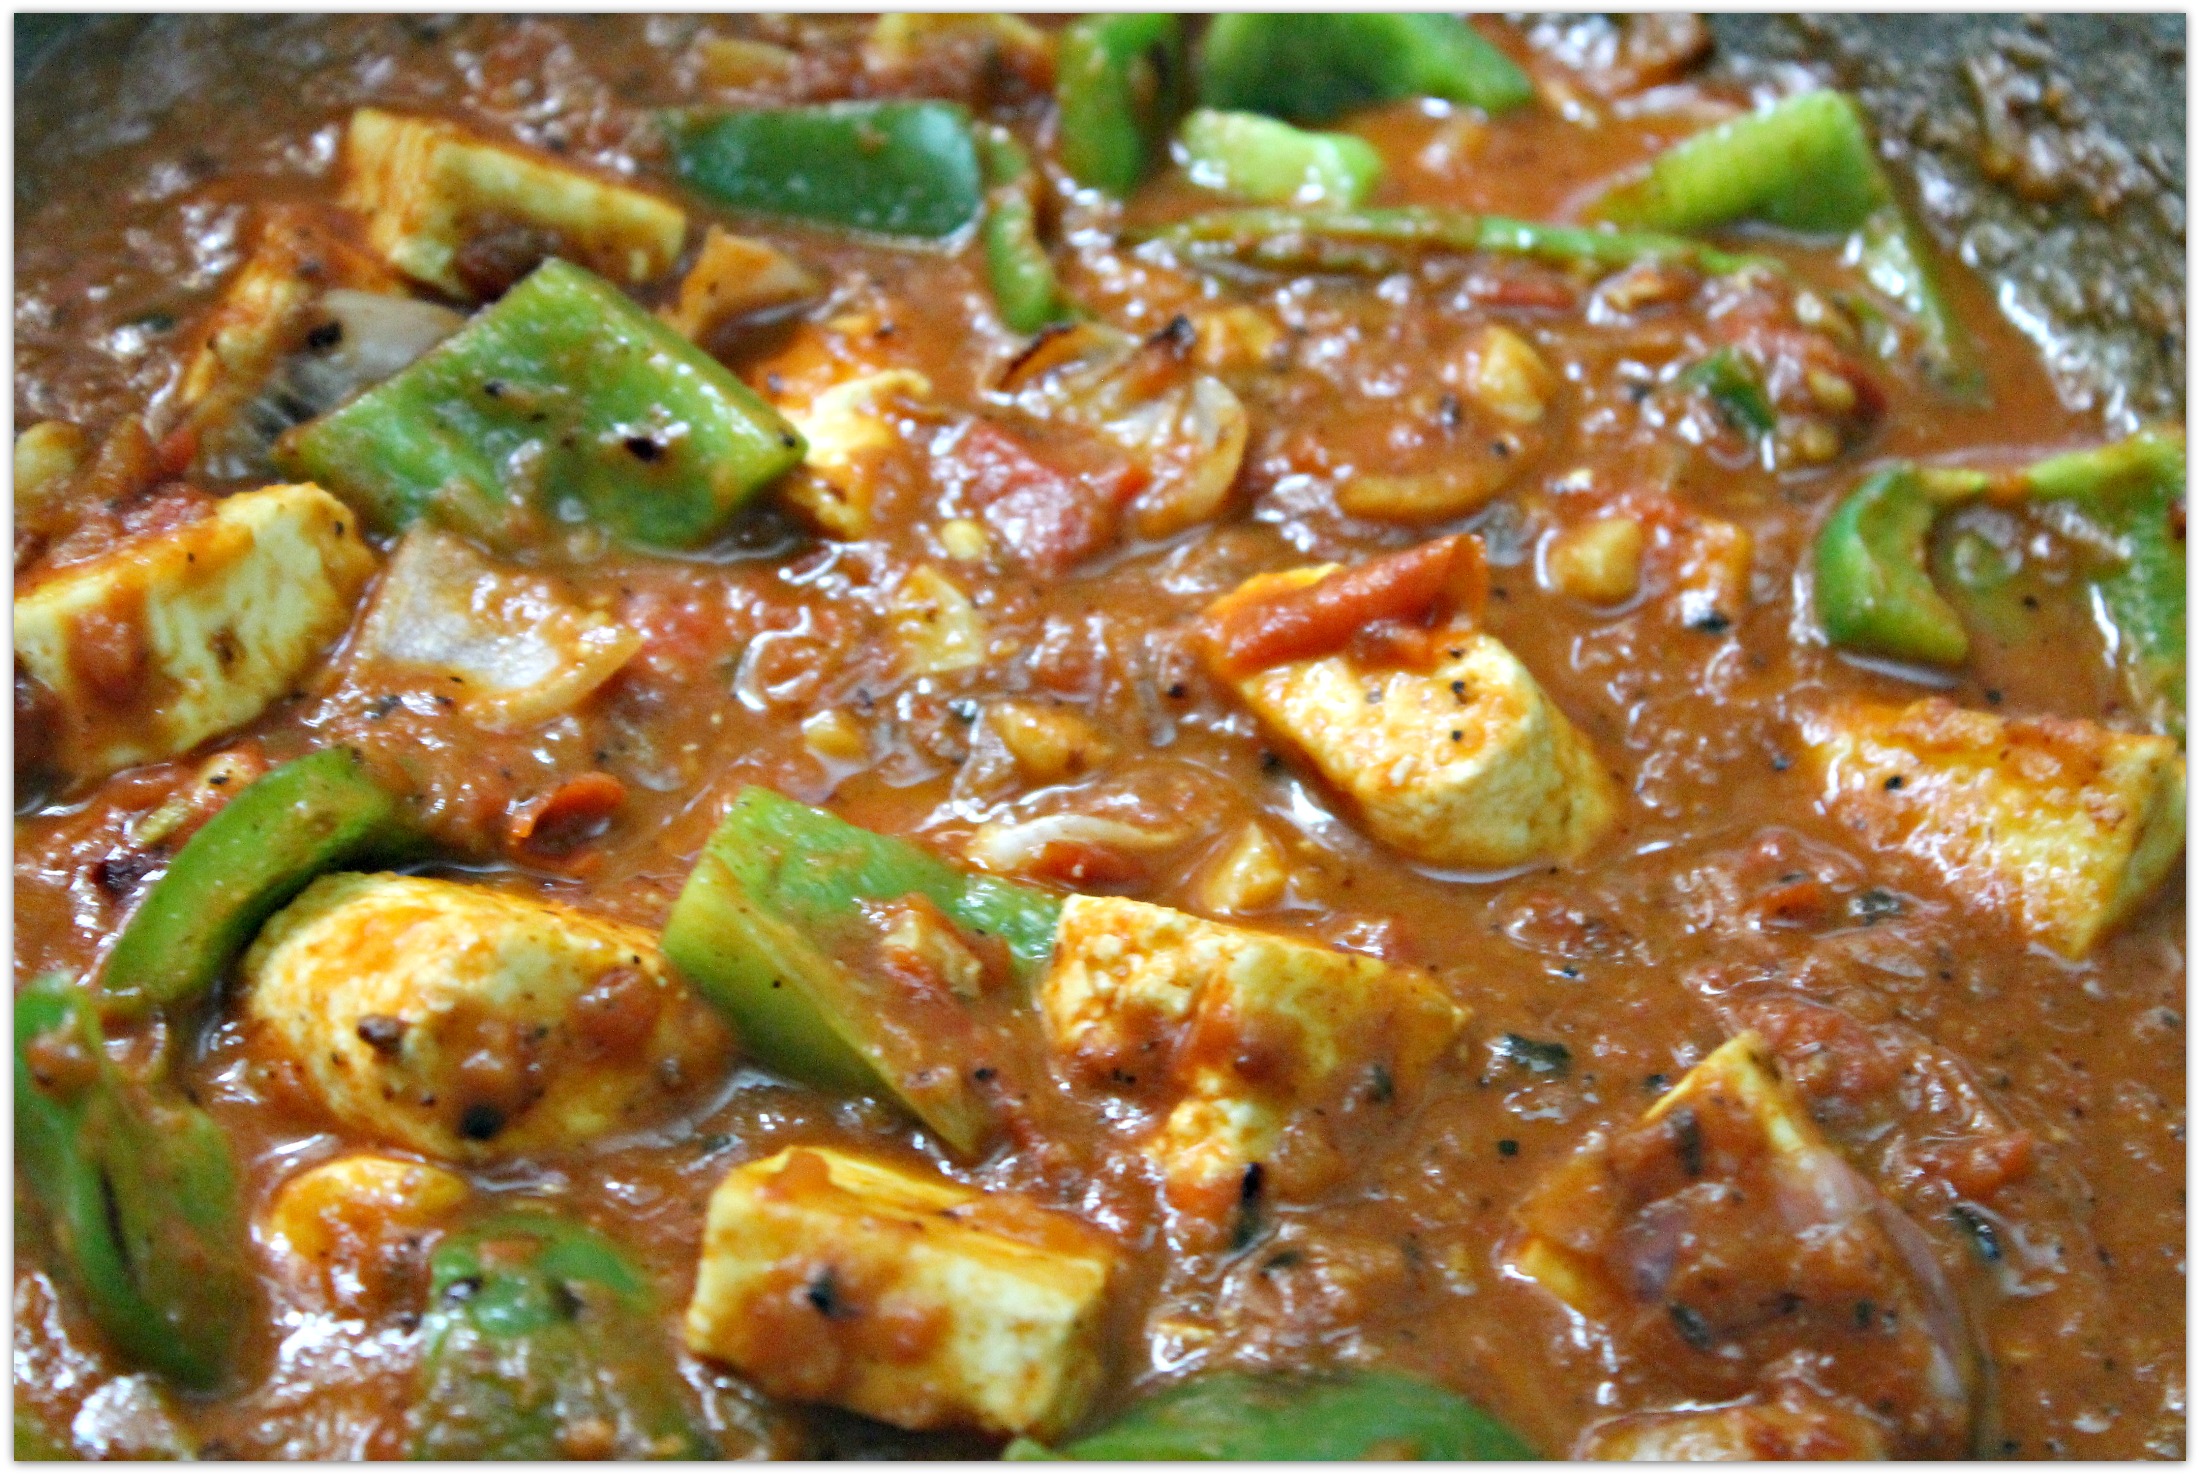
Dish: kadai_paneer